List of awards and honors received by John Ashbery

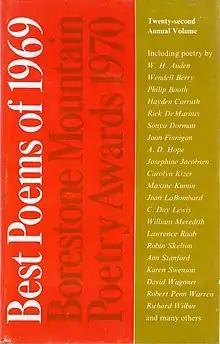
The 1970 "Borestone Mountain Poetry Awards" anthology included Ashbery's poem "Soonest Mended".

The Borestone Mountain Poetry Awards were a nonprofit literary foundation and annual poetry anthology series released between 1949 and 1977. The Borestone Mountain Poetry Awards anthologies collected the editors' selections of the best original English-language poems of no more than 100 lines published the preceding year in literary magazines. After making an initial selection, the editors read poems with the names of the author and original publication removed and assigned scores. The authors of the three highest-scoring poems received cash prizes and were designated as First, Second, and Third place in the anthology.